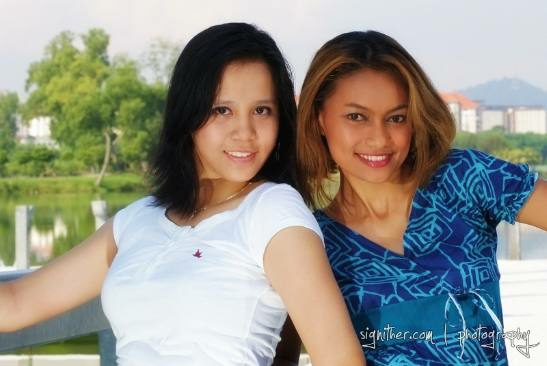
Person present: Yes